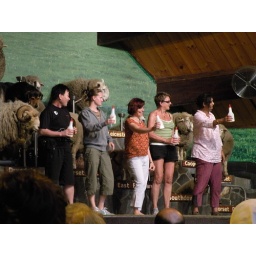
More volunteers, Marissa from SPS in green pants and gray shirt.